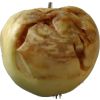
Label: Apple hit 1